Parque de la Ciudad

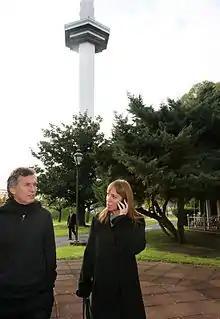
Mayor Mauricio Macri and Vice-Mayor María Eugenia Vidal tour the park after its partial reopening in 2010.

The park struggled with setbacks from before its opening, The 1980 bankruptcy of the chief stockholder in Interama, Banco Sidesa, delayed the inaugural. Interama's estimated US$100 million in bad debts prompted the administration of Mayor Julio César Saguier to revoke the lease, and sue Interama, upon the 1983 return of democracy. The park was then renamed as the "Parque de la Ciudad" (City Park) in December of that year.